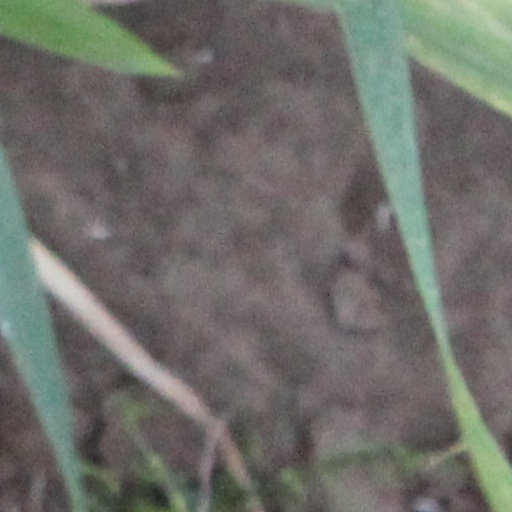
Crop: wheat